Robbie Robertson (character)

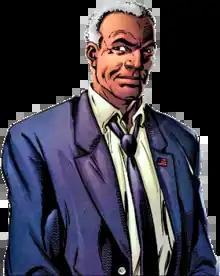
Robbie Robertson from "The Pulse #2".Art by Mark Bagley.

Joseph "Robbie" Robertson is a fictional character appearing in American comic books published by Marvel Comics, usually in association with Spider-Man. Created by Stan Lee and John Romita Sr., he first appeared in "The Amazing Spider-Man" #51 (August 1967), and has since endured as a supporting character of Spider-Man.